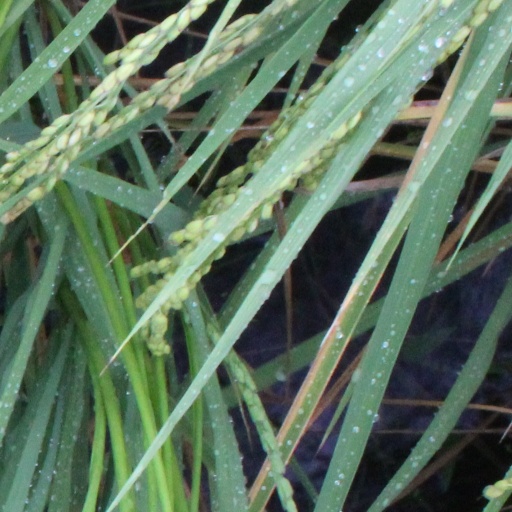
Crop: rice